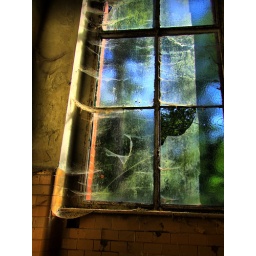
Spider webs on window in bath house (HDR)